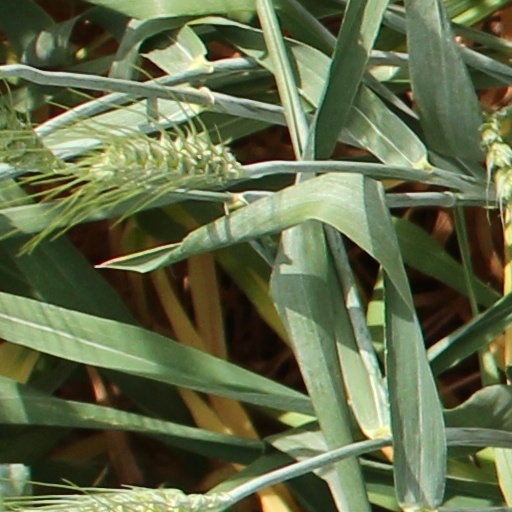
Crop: wheat